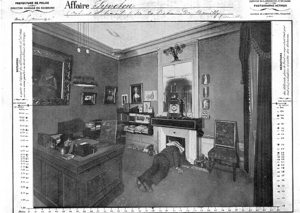
Photographie officielle prise par M. Bertillon après la mise en place devant la cheminée d'un agent de la sûreté figurant le cadavre.
Gabriel Syveton, né à Boën-sur-Lignon le 21 février 1864 et mort à Neuilly-sur-Seine le 8 décembre 1904, est un homme politique et historien français. Il est un dirigeant de la droite nationaliste connu notamment pour son altercation avec le général Louis André lors de l'affaire des fiches.